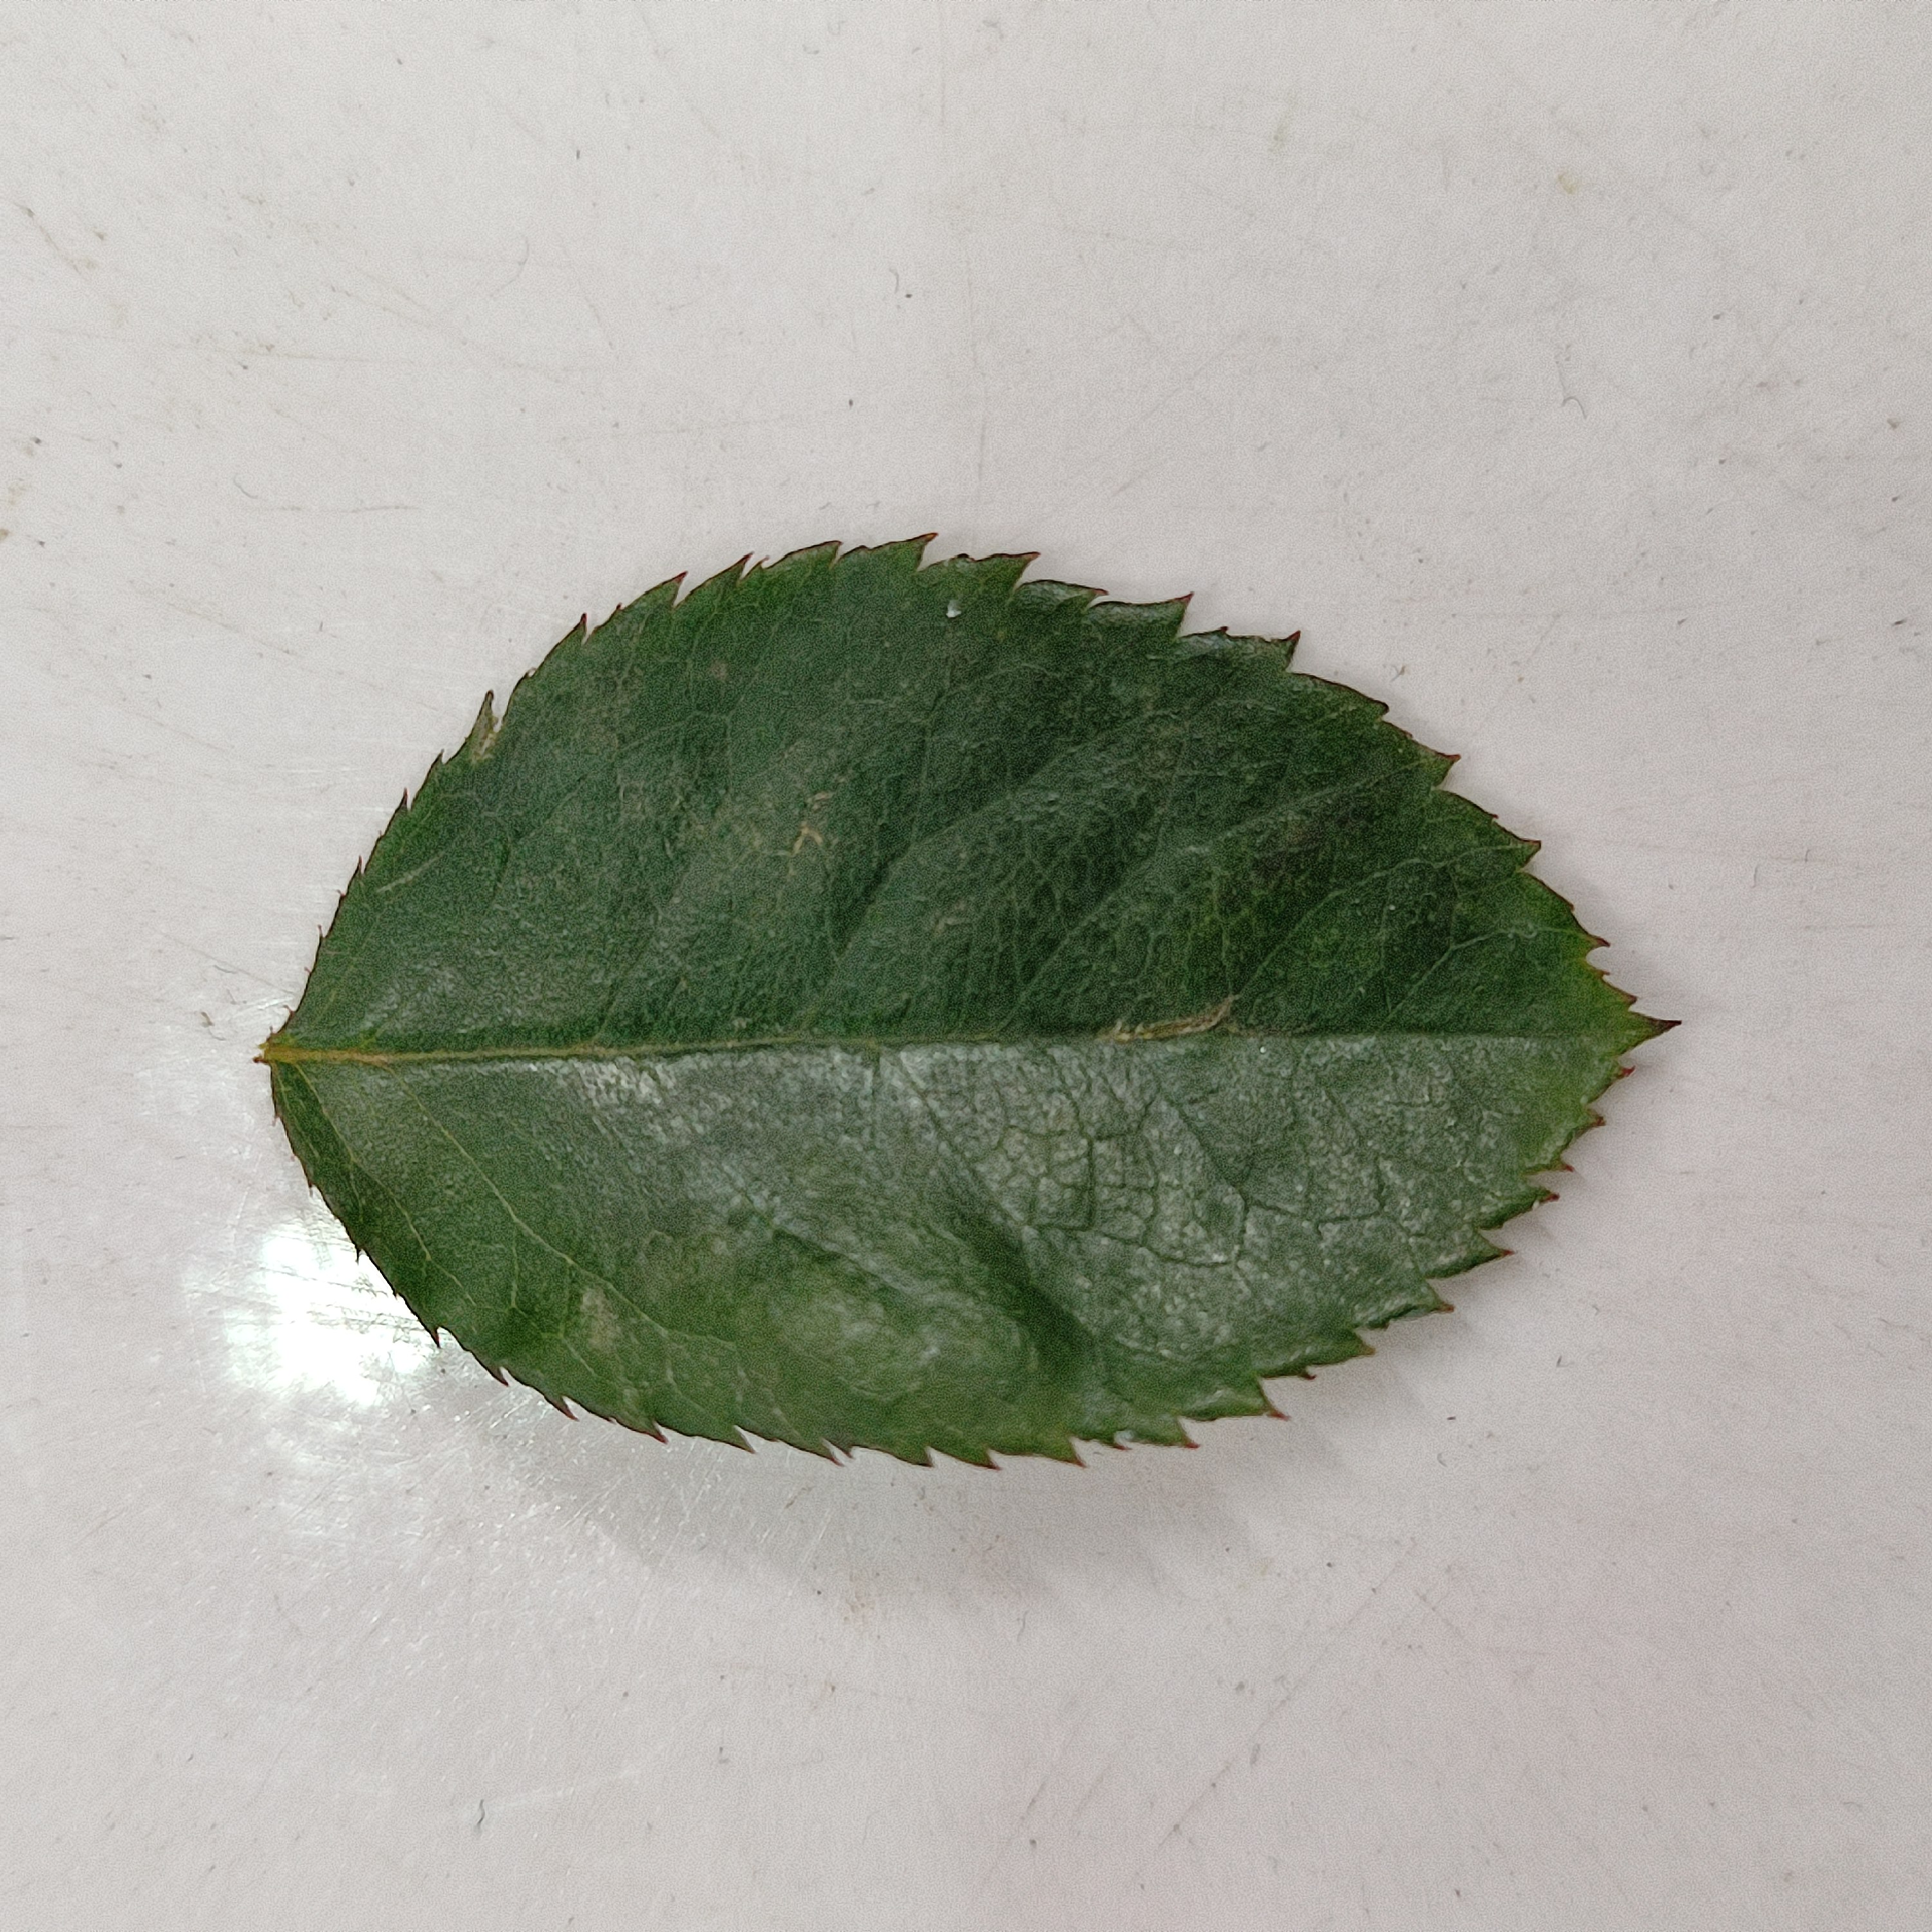
Label: Healthy Leaf